Leslie E. Kobayashi

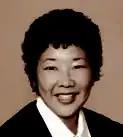
Leslie E. Kobayashi; ca. 2010

On April 21, 2010, Kobayashi was nominated to a seat as a United States district judge of the United States District Court for the District of Hawaii by Barack Obama. She was nominated to fill the seat vacated by Judge Helen W. Gillmor, who assumed senior status in 2009. The United States Senate confirmed the nomination on December 18, 2010. This makes her the first Japanese American federal judge confirmed during the Obama Administration. She received her commission on December 22, 2010. Kobayashi assumed senior status on October 9, 2024.